Turners Cross (stadium)

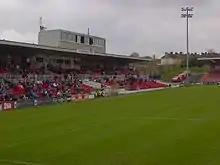
The "Donie Ford Stand"

Having failed to buy Flower Lodge in 1988, Cork City moved to their own ground in Bishopstown in 1992. With Cork City gone, the MFA were able to announce plans to invest up to £1.5 million in the ground. Work on the main stand (what would become the Donie Ford Stand) costing £300,000 (made up of a government grant of £200,000 and an FAI contribution of £100,000) was announced in 1996, bringing the stated spending to approx £750,000, with the work being completed in 1998. But Cork City's move to Bishopstown backfired and, following bankruptcy, the club returned to Turners Cross as tenants in 1996, where it has remained to date.